Penola (yacht)

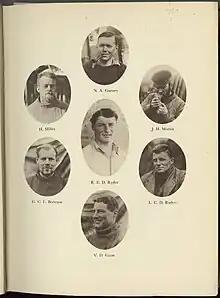
Nine of the sixteen members of the crew of the "Penola".

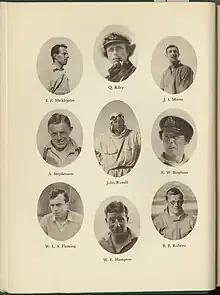
Seven of the sixteen members of the crew of the "Penola".

The name of Penola Island, located in the South Shetland Islands, like that of the Penola Strait, is taken from the ship "Penola", which was used in John Rymill's British Graham Land Expedition from 1934 to 1937. The expedition played a crucial role in determining that Graham Land was not an archipelago but a peninsula.